Argus As II

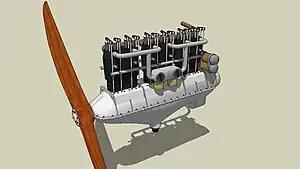
Argus As.II artist drawing

The Argus As II was a six-cylinder, in-line, water-cooled, aircraft engine produced in Germany by Argus Motoren in 1914.